Disciotis venosa

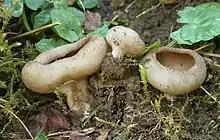
Young, cup-shaped fruit bodies

Fruit bodies produced by this fungus are cup- or disc-shaped, up to wide. The interior surface of the cup, the hymenium, is dark brown. It tends to become folded into vein-like markings with age, hence the specific epithet "venosa". The exterior surface is a whitish color, covered with pustules. There is a short stipe that anchors the cup to the ground. Although young fruiting bodies are cup-shaped, when they are in diameter, the apothecia split and flatten down to lie in the soil. They are very brittle. The fruit bodies have been estimated to have a lifespan of up to 12 weeks. The flesh of the fungus has a bleach-like odor when it is broken.